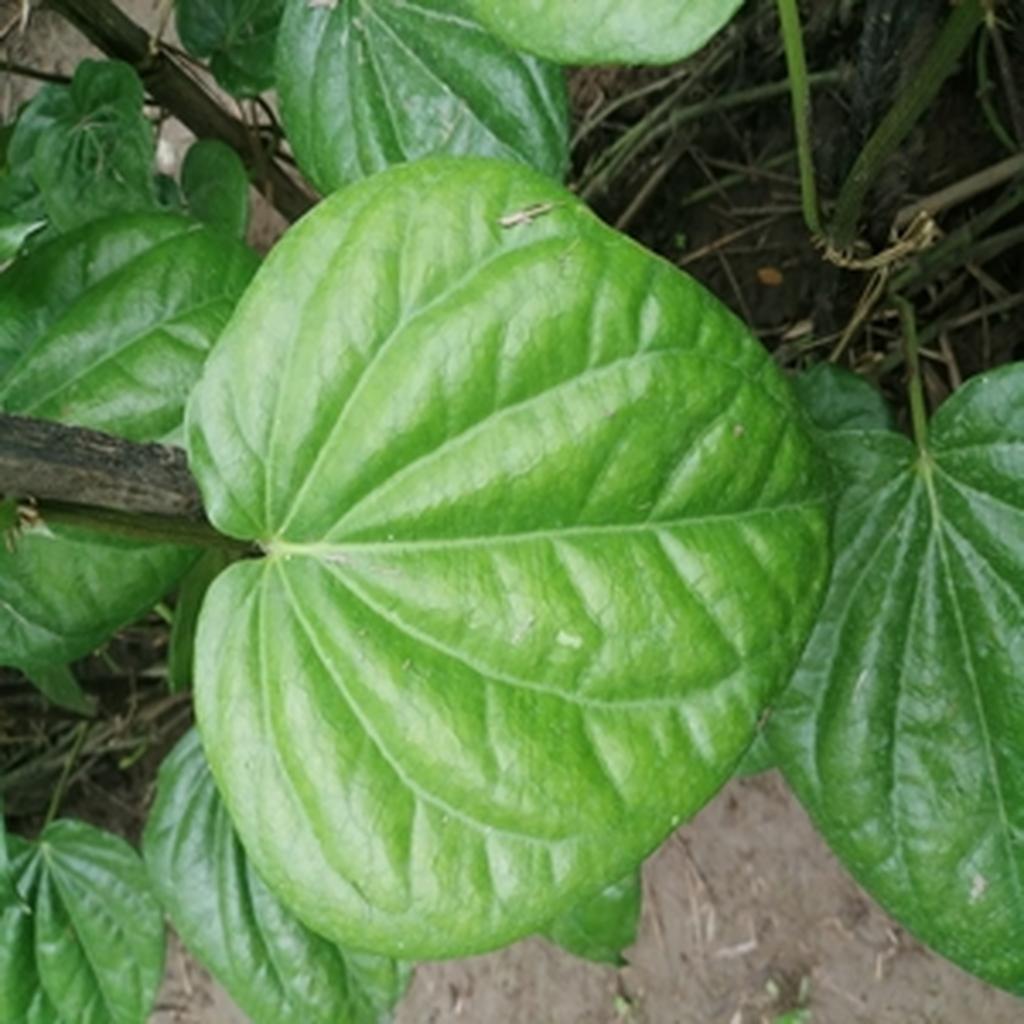
Label: Healthy_Leaf